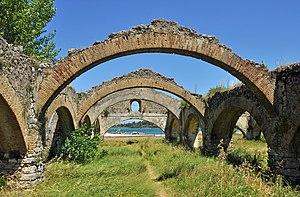
Gouvia (Corfou, Grèce): ruines des anciens chantiers navals vénitiens